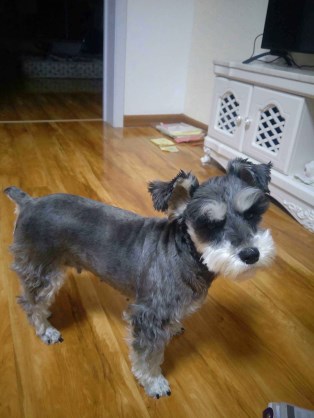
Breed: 2342-n000102-miniature_schnauzer